Jodi Kantor

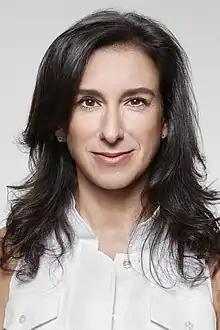
Kantor in 2019

Jodi Kantor (born April 21, 1975) is an American journalist. She is a "New York Times" correspondent whose work has covered the workplace, technology, and gender. She has been the paper's Arts & Leisure editor and covered two presidential campaigns, chronicling the transformation of Barack and Michelle Obama into the President and First Lady of the United States. Kantor was a recipient of the Pulitzer Prize in 2018 for her reporting on sexual abuse by Harvey Weinstein.